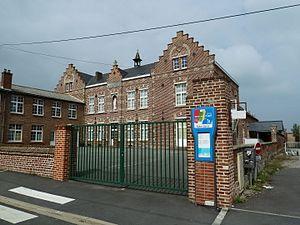
École maternelle, primaire et collège Notre-Dame de Lourdes à Steenvoorde Nord.- France.
Steenvoorde est une commune française située dans le département du Nord, en région Hauts-de-France. Le village est au centre de l'Houtland, dans le Westhoek.